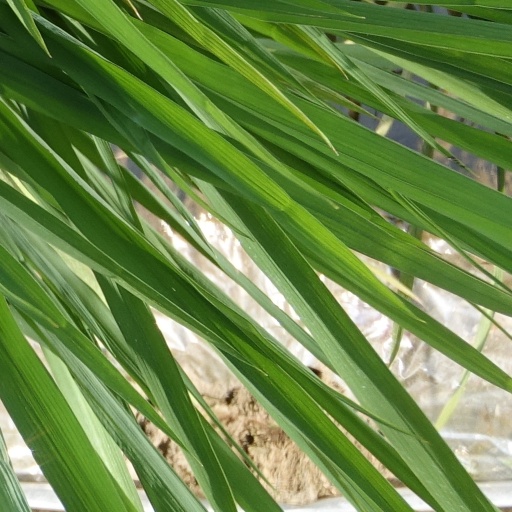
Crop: rice